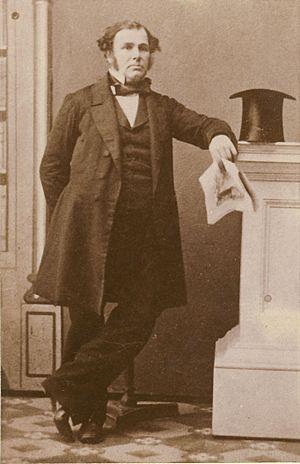
John Kinder Labatt est un homme d'affaires et brasseur canadien d'origine irlandaise. Il est le fondateur de la brasserie Labatt.